Cölner Hofbräu Früh

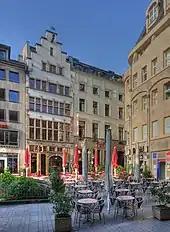
"Brauhaus Früh" (center left) in Cologne.

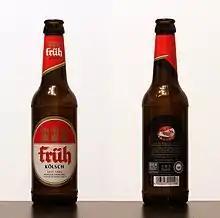
Früh Kolsch

Cölner Hofbräu Früh (or just "Früh") is a private brewery for top-fermented beer called Kölsch. The brewery was founded in Cologne in 1904 by Peter Joseph Früh. Since 1987, the beer is no longer brewed directly in the house, but in a brewing facility in Cologne-Feldkassel. The former brewery area and the former living quarters of the Früh family were redesigned and restored. In the medieval vaults of the fermentation and storage cellars, new guest rooms were created and on the second floor the Hofbräustuben for more sophisticated tastes.